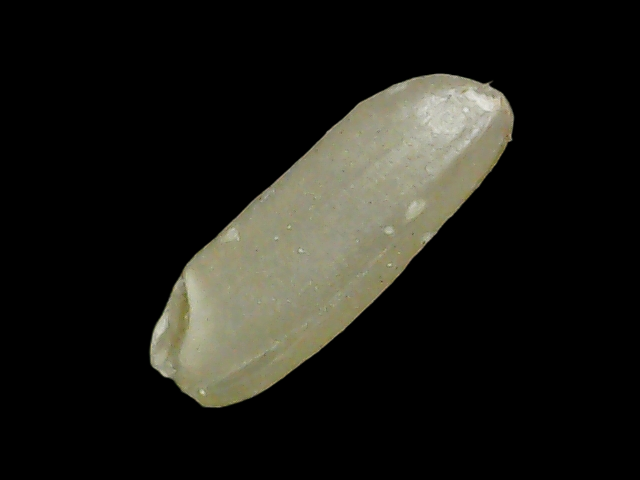
Rice variety: Binadhan11